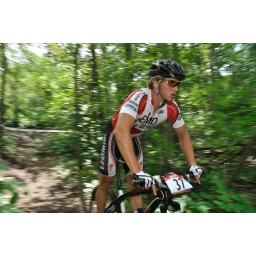
From the Edmonton Canada Cup mountain bike race, July 11th, 2010 in Edmonton, Alberta, Canada.